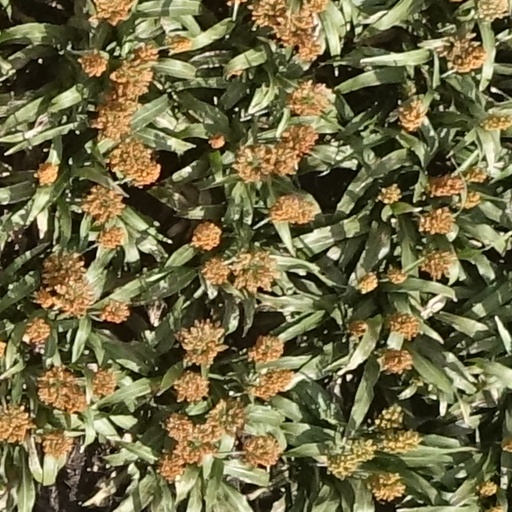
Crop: sorghum